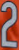
Number: 2